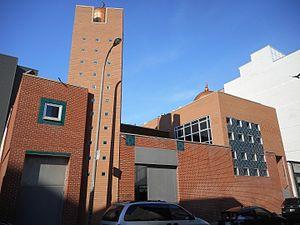
Mosquée Al-Omah Al-Islamiah, 1245, rue Saint-Dominique, Montréal
Montréal /ˈmɔ̃ˌʁeal/ est la plus importante ville du Québec et la deuxième ville la plus peuplée du Canada, après Toronto et avant Vancouver. Elle se situe principalement sur l’île fluviale de Montréal, sur le fleuve Saint-Laurent dans le Sud du Québec, dont elle est la métropole.